Sex, Love & Secrets

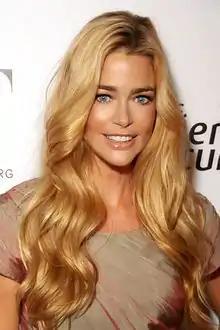
A woman with long blonde hair with a grey dress smiles toward the camera.

"Sex, Love & Secrets" was first announced as part of a September 7, 2004 press report, and developed under the working titles "Wildlife" and "Sex, Lies, and Secrets". Brian Ford Sullivan wrote that the "Wildlife" title matched the documentary-style of the series, and Amy Amatangelo of "The Gazette" felt the "Sex, Lies, and Secrets" title was changed to avoid confusion with the 1989 film "Sex, Lies, and Videotape". When talking about the second title change, executive producer Jonathan Axelrod said: "I've always felt we had more love than lies in the show."